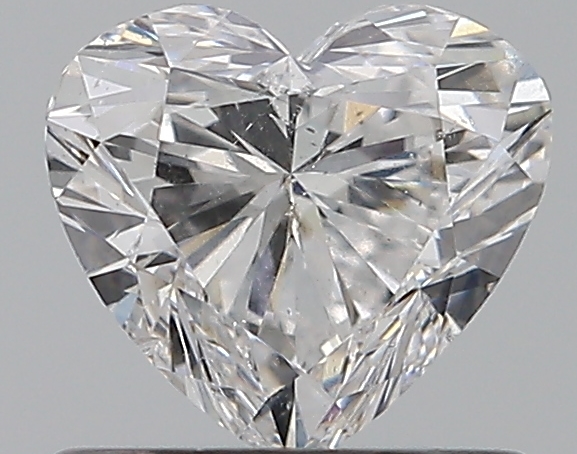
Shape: heart
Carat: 0.7
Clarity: SI1
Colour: D
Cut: VG
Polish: EX
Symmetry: VG
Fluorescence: ST
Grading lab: GIA
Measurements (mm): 5.41 x 5.91 x 3.57